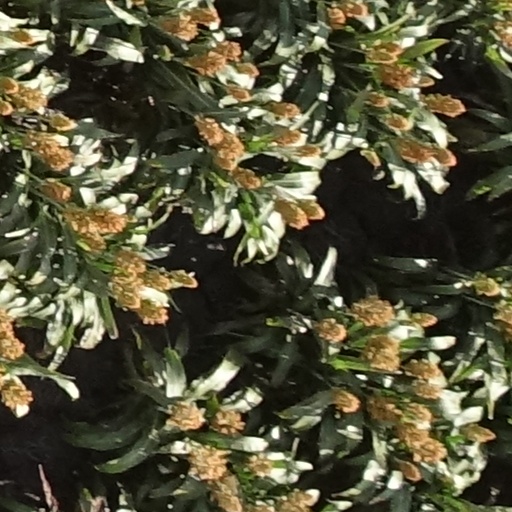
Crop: sorghum